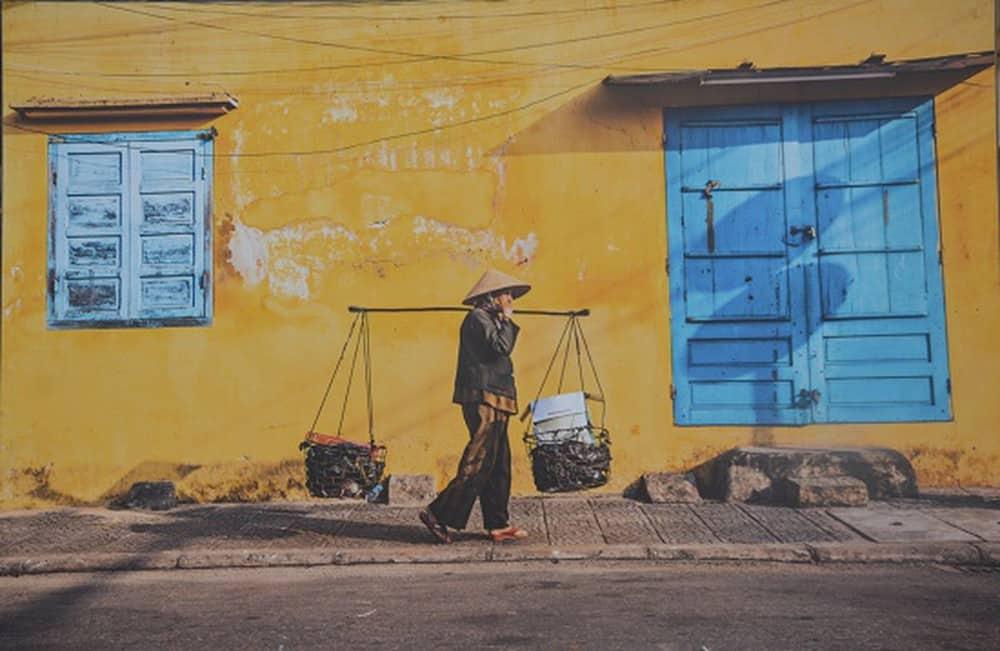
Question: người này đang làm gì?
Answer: người này đang gánh đòn gánh